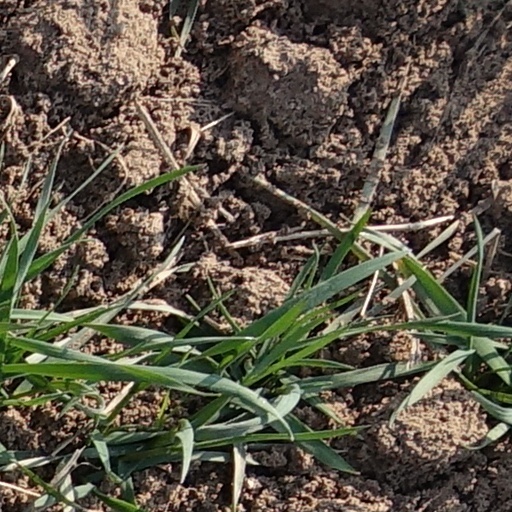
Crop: wheat